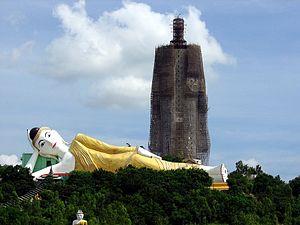
Monywa est une ville de la Région de Sagaing, en Birmanie. Elle se trouve à 136 km au Nord-Ouest de Mandalay, sur la rive orientale de la Chindwin. Elle est desservie par la ligne ferroviaire Mandalay-Budalin, mais est facilement accessible par autobus depuis Mandalay, la route étant en bon état.